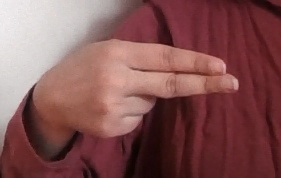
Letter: ain